Conspiracies in ancient Egypt

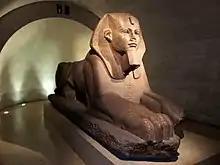
Great Sphinx of Tanis – Musée du Louvre. Monument named after Amenemhat II and usurped by Merneptah (19th Dynasty) and Shoshenq I (22nd Dynasty).

At the beginning of the "Story of Sinouhe", it is recounted that Senusret was informed of the attack by a messenger while still on campaign. He likely also learned that several of his brothers, present in the army, may have been involved in the conspiracy. Without alerting anyone, he returned hastily to the palace, leaving his forces behind, fearing he might also become a target. The exact means by which he regained control of the government or secured the throne remain unknown. It is, however, historically attested that the early years of Senusret I’s reign as sole pharaoh were marked by civil war, and that he was compelled to suppress factions opposed to his rule with considerable force.